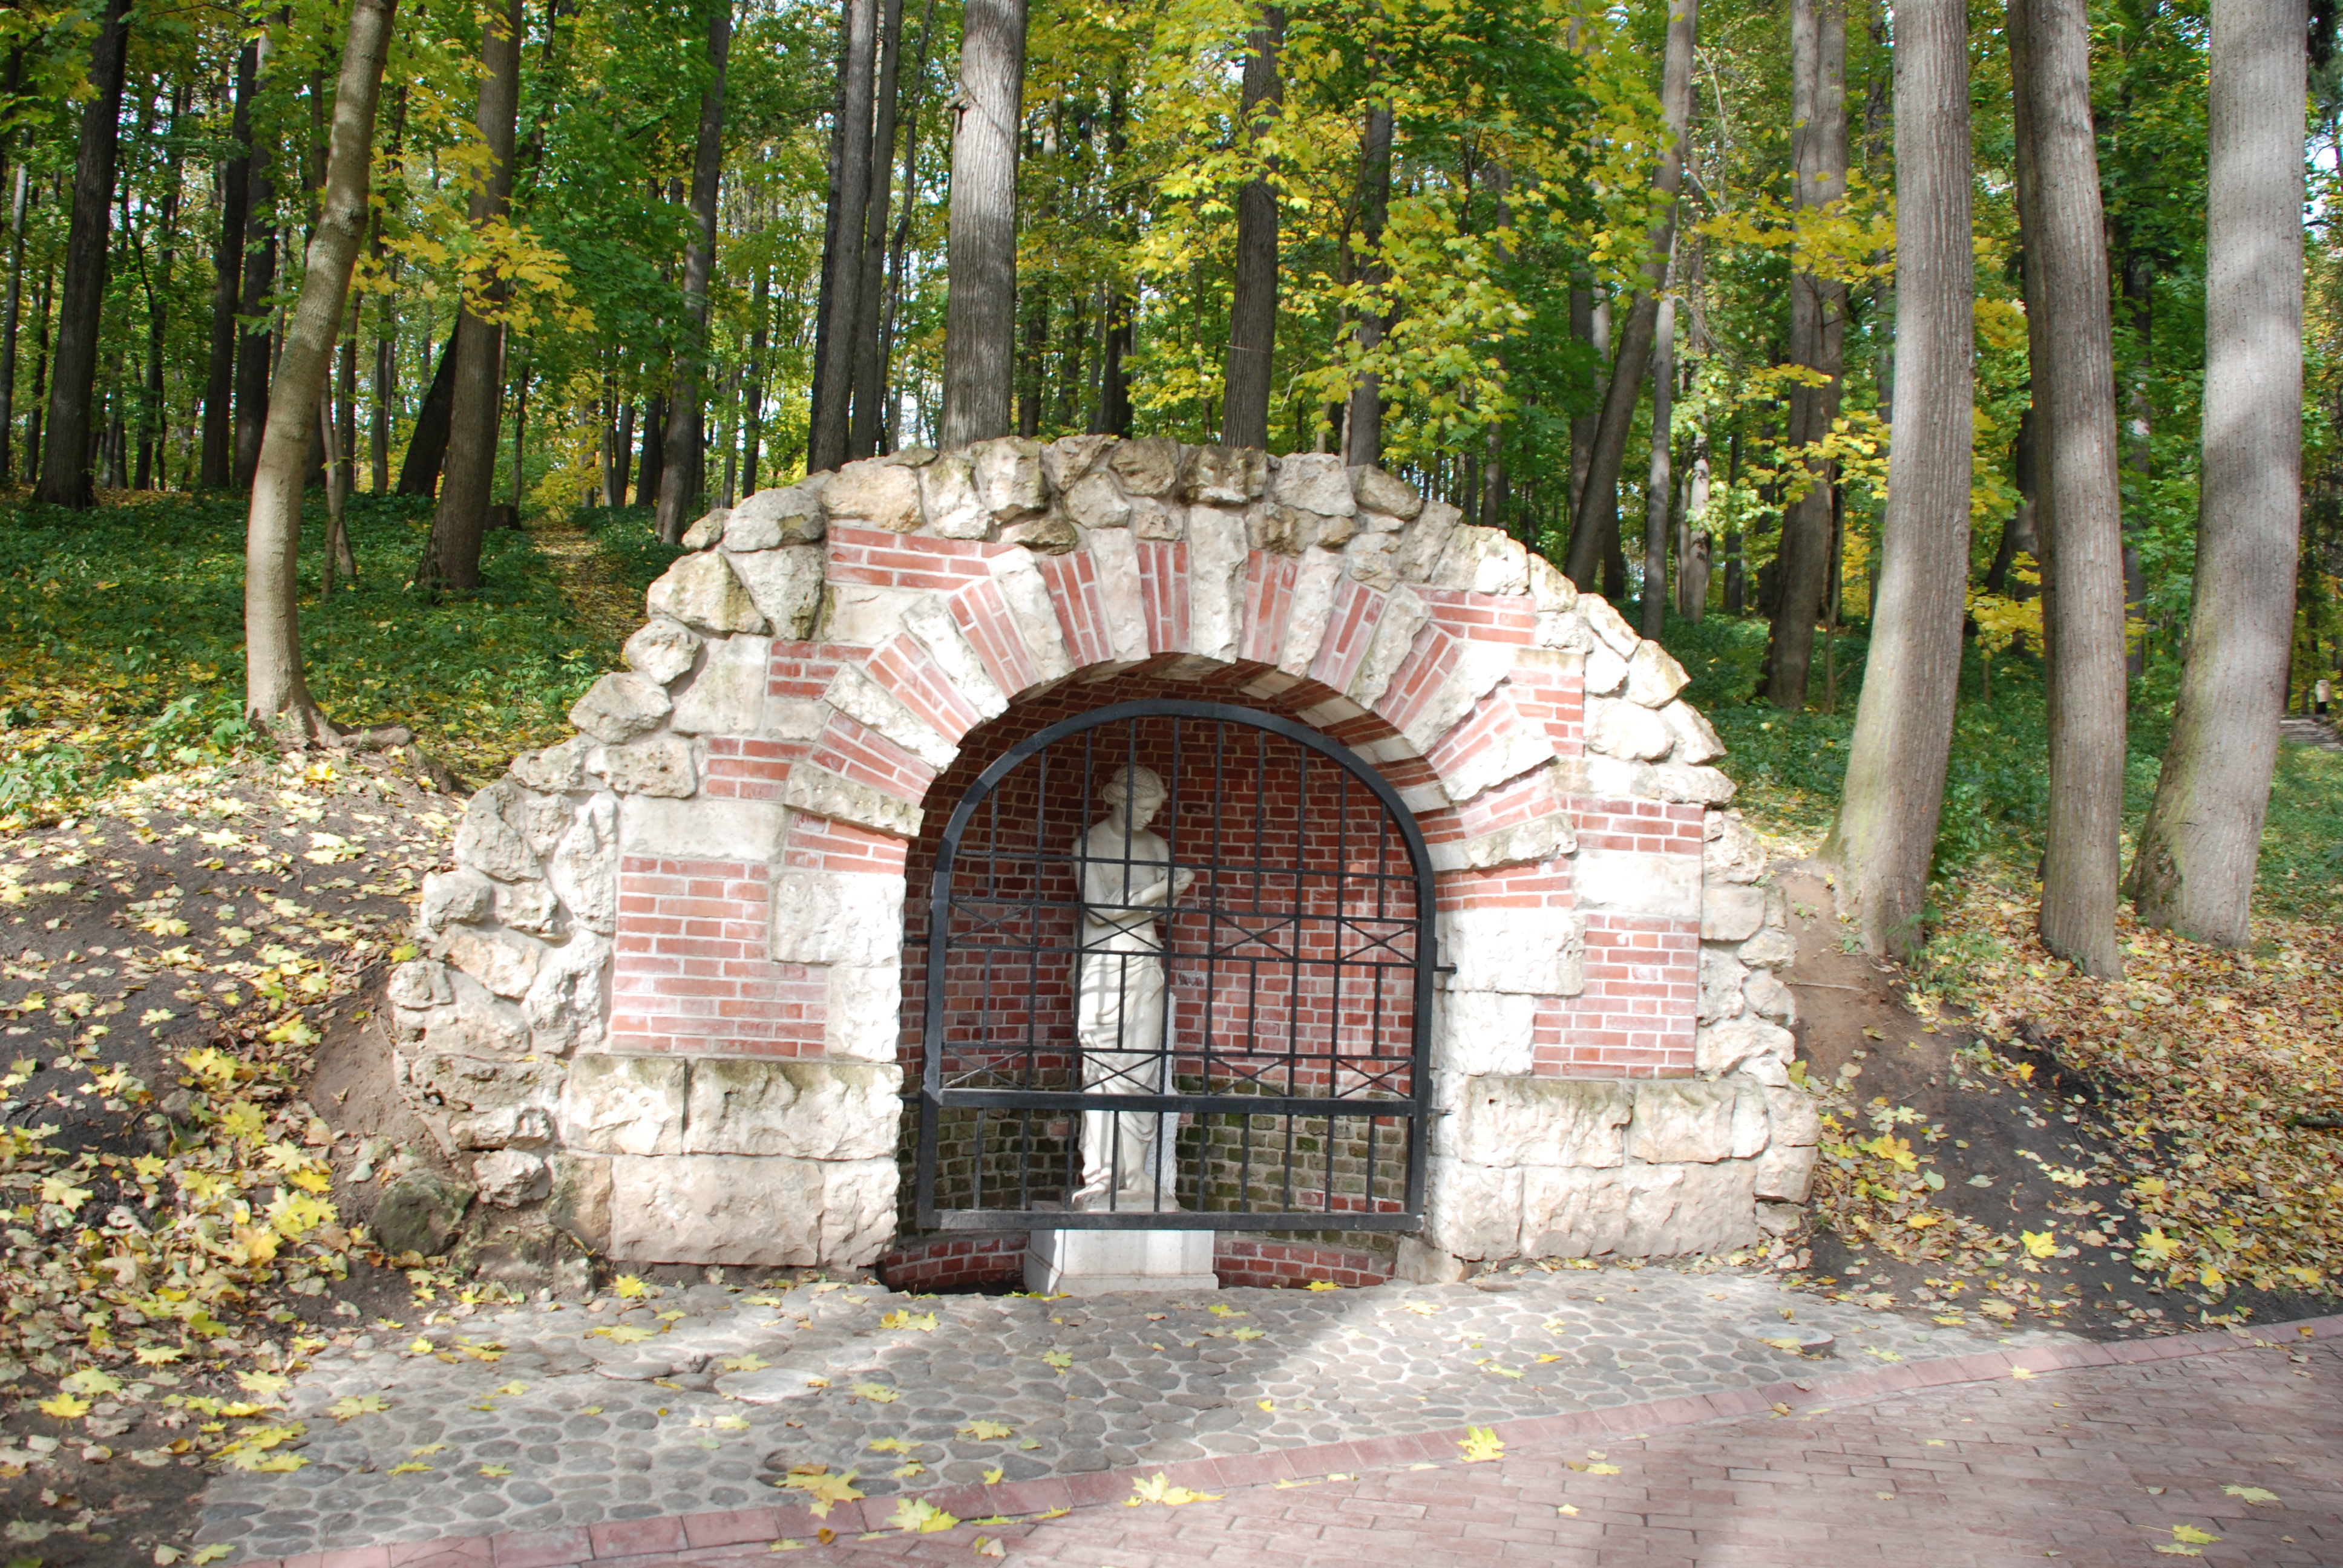
arch, cottage, chapel, abigfave, estate, woodland, platinumphoto